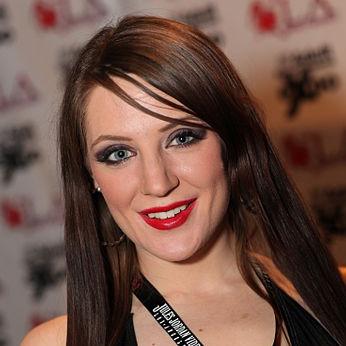
Age: 25